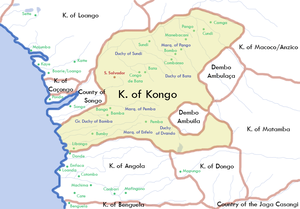
Kongo-riget
Kongo med nabostater 1711, lige efter genforeningen.
Kongo var en nation i det centrale Afrika ved Kongofloden. Riget opstod i 1300-tallet og strakte sig under sin storhedstid fra Gabon i nord til Kwanzafloden i det nuværende Angola i syd. Hovedstad var Mbanza-Kongo.